John Page (banker)

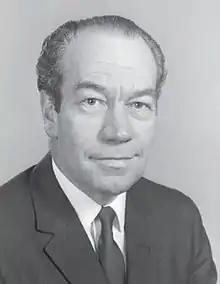
John Page

John Brangwyn Page (died 2 February 2005) was a British banking executive who served as the Chief Cashier of the Bank of England from 1970 to 1980. The signature of the Chief Cashier appears on British banknotes. Page was replaced as Chief Cashier by David Somerset.